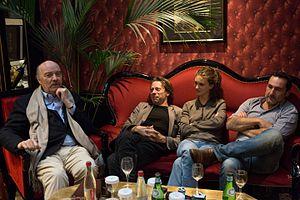
Conference de Presse Belles Familles au Grand Hotel de l'opéra de Toulouse (Salon vert), l'équipe du film"
Belles Familles est un film français réalisé par Jean-Paul Rappeneau, présenté au Festival du film francophone d'Angoulême en août 2015 et sorti en octobre 2015.